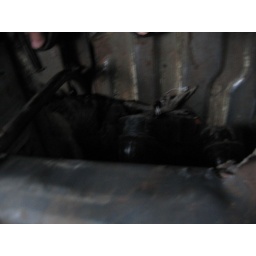
blurry chicken under the seat